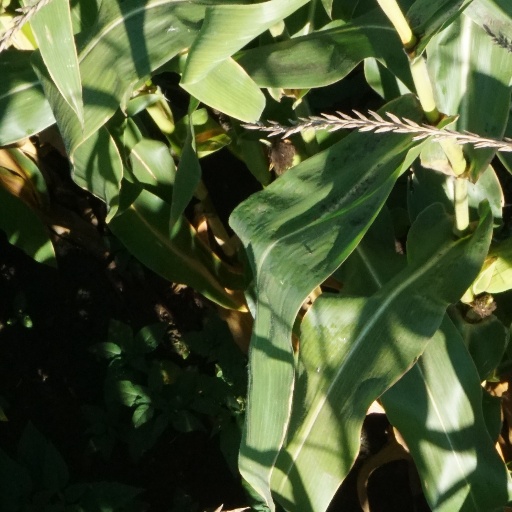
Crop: maize; corn